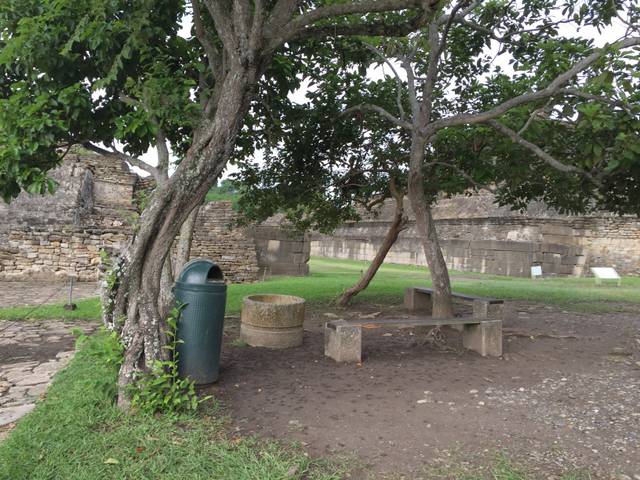
Region: Mexico
Coordinates: 20.447, -97.378